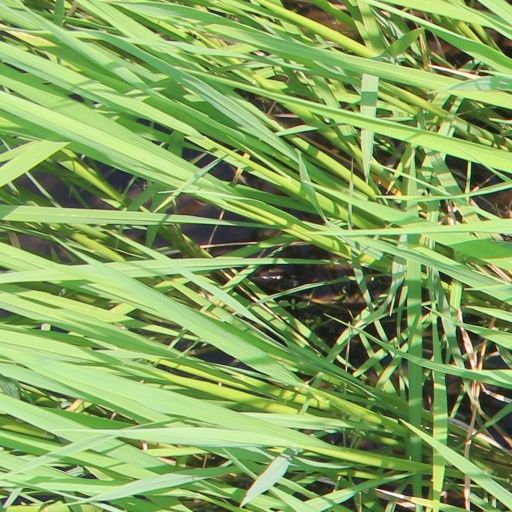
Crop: rice